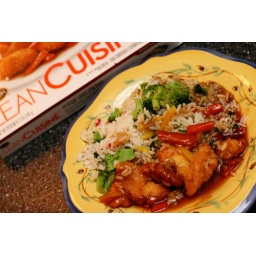
orange chicken in a box!